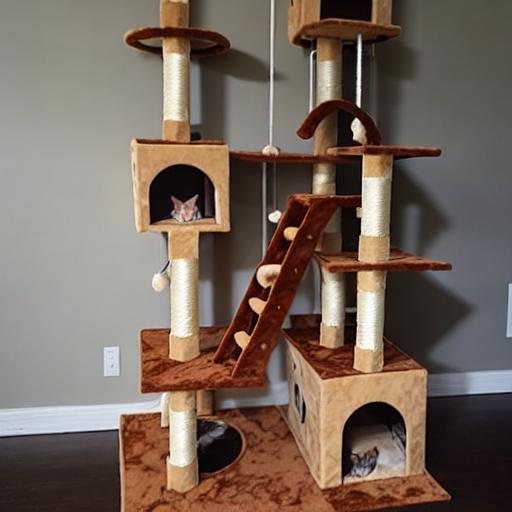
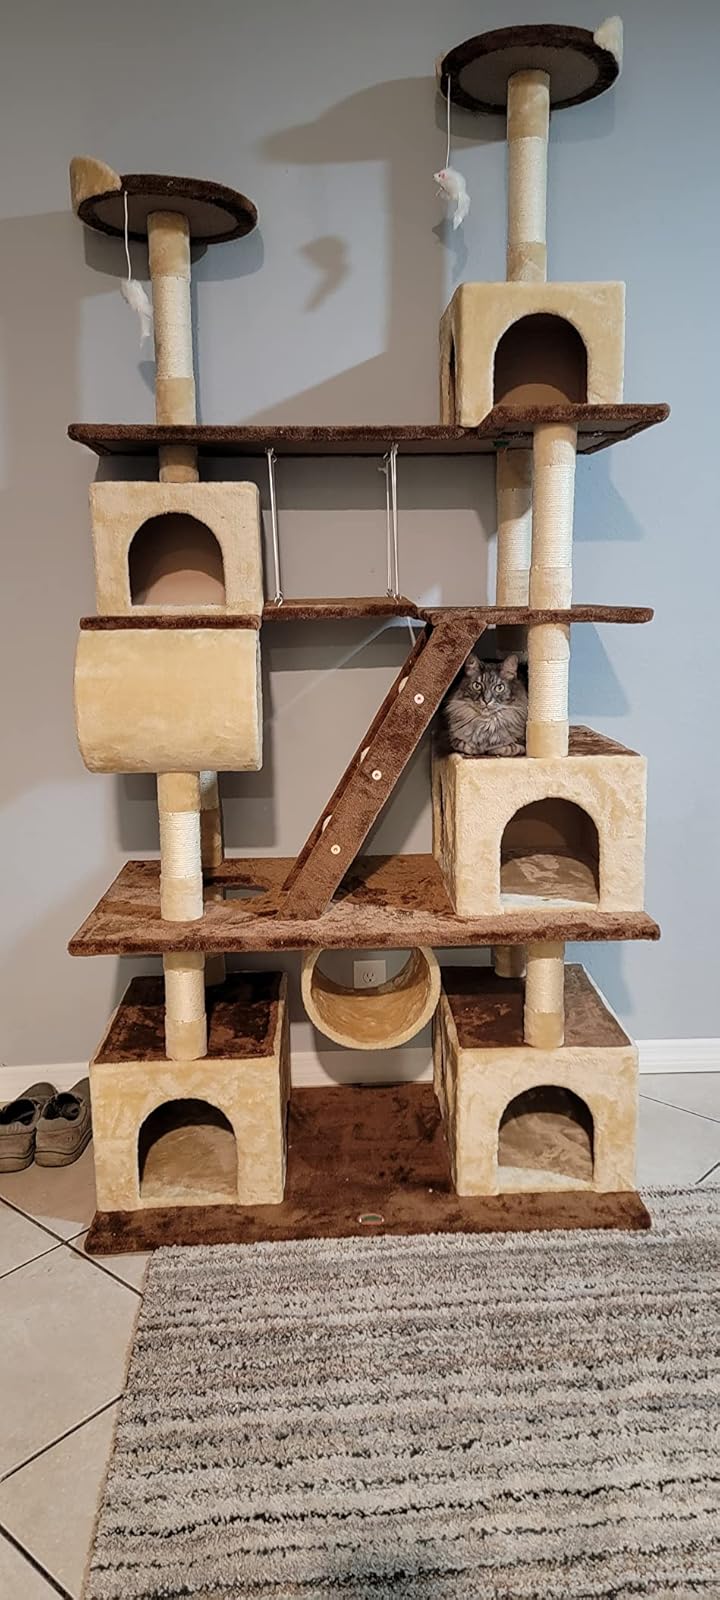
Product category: items_cat tree
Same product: no